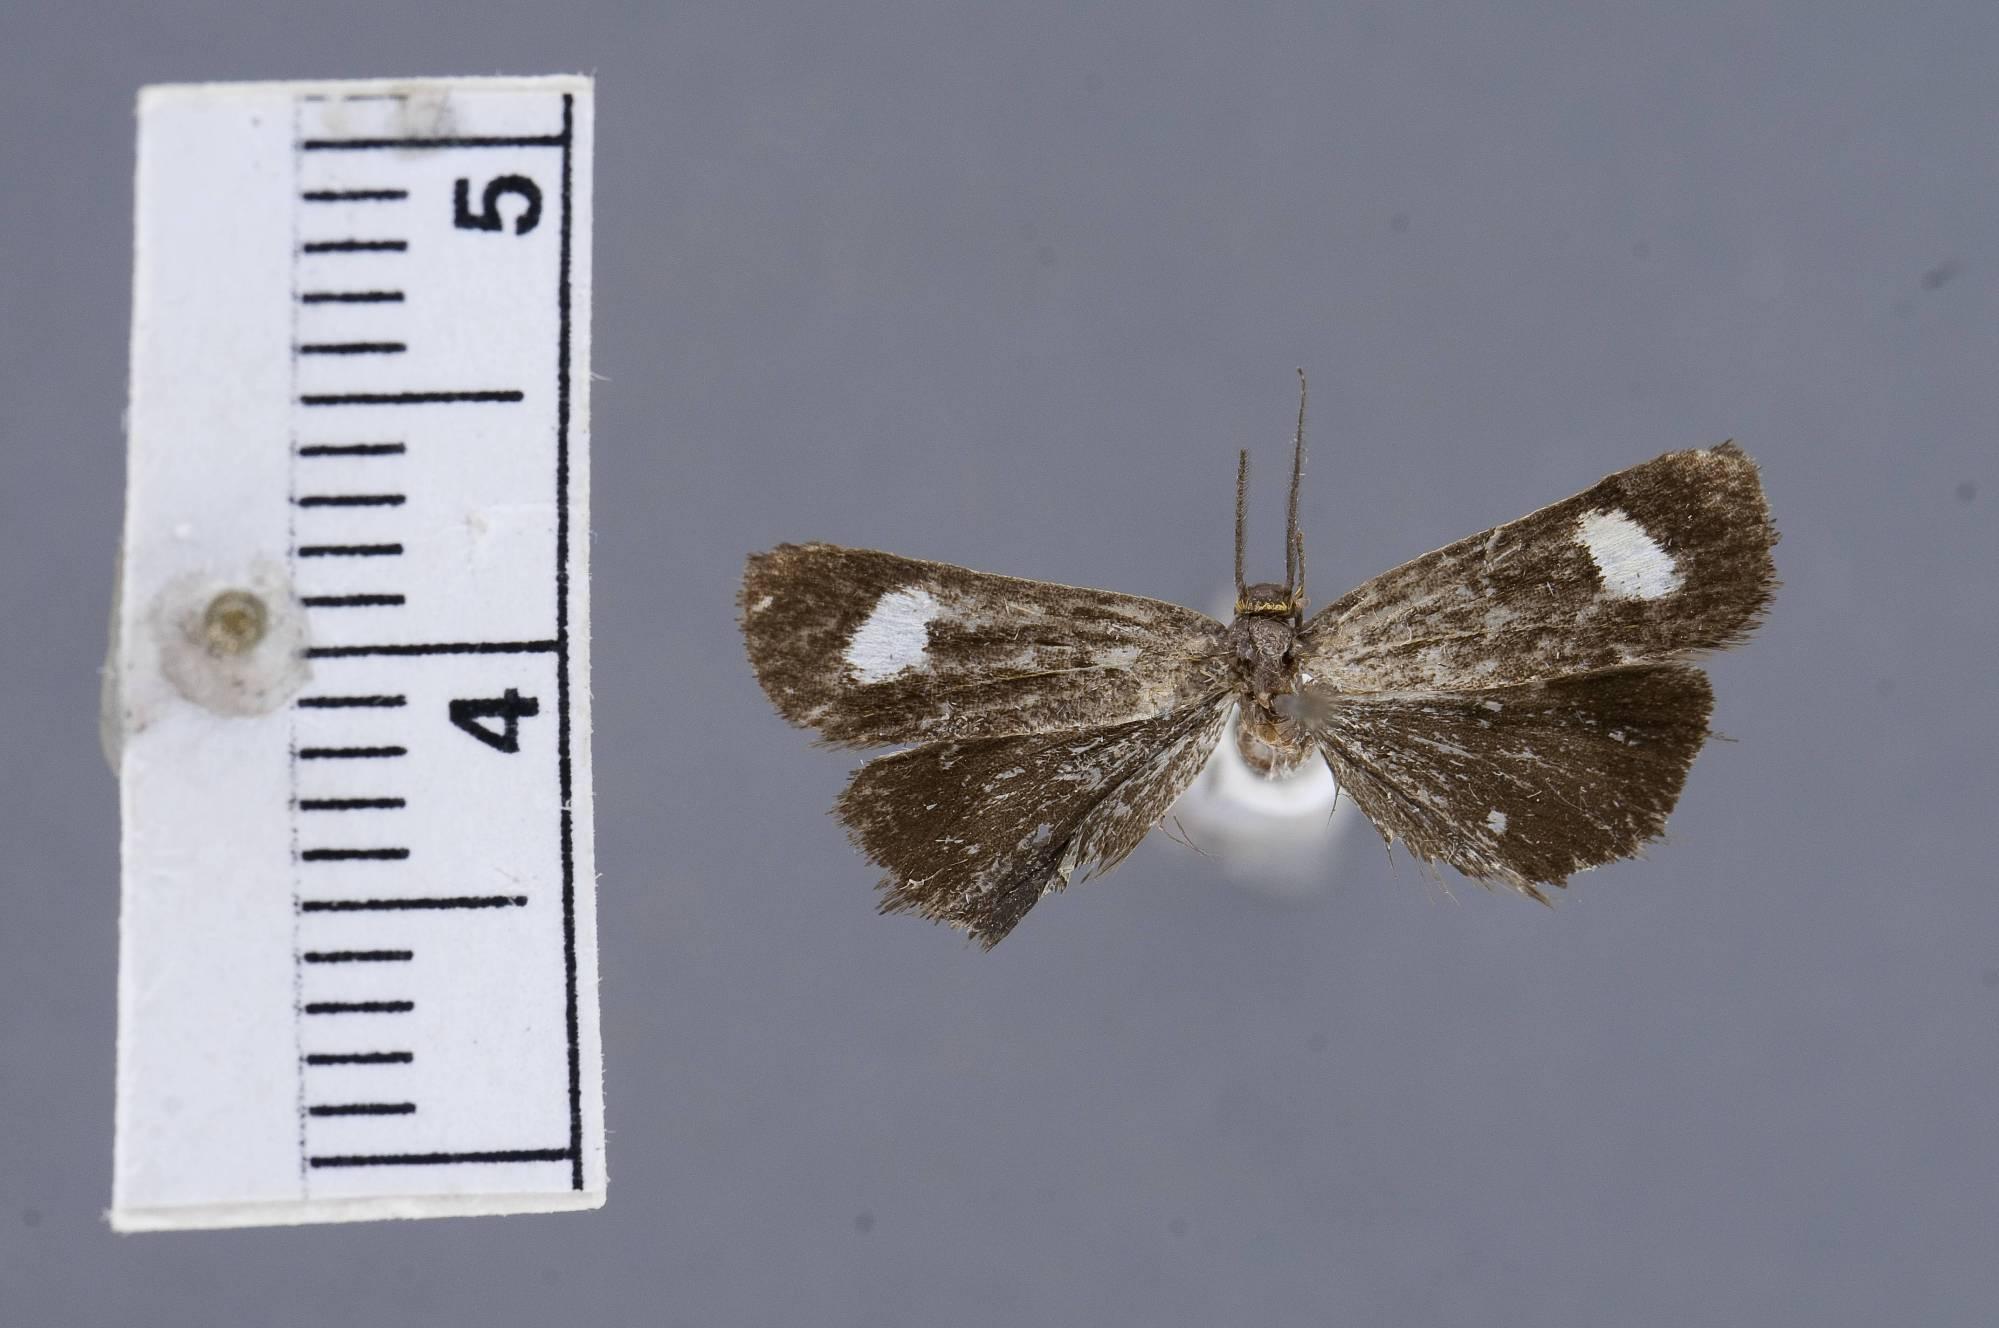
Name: Hilarographa fassliana
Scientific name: Hilarographa fassliana Dognin, 1913
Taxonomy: Animalia, Arthropoda, Insecta, Lepidoptera, Glossata, Tortricidae, Chlidanotinae
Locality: San Antonio, Colombia
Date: [Not Stated]